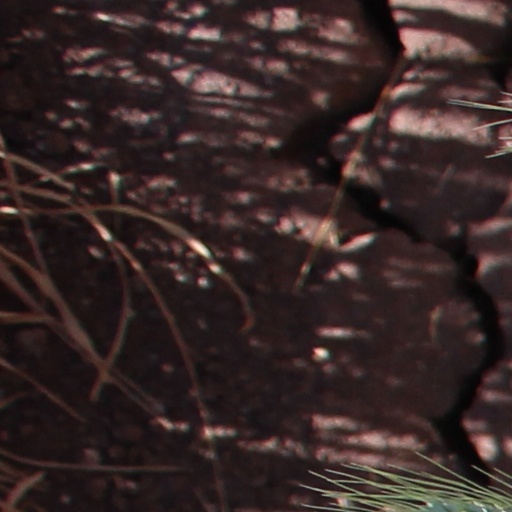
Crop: wheat